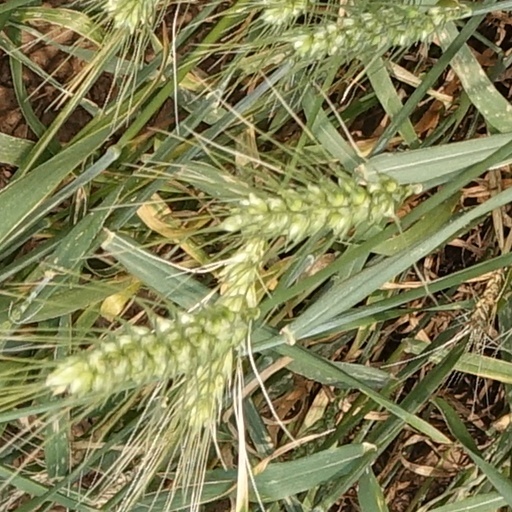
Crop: wheat